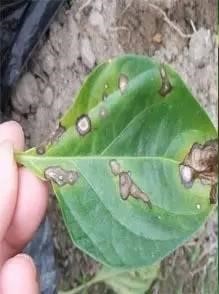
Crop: apple
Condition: black_rot